Traditional clothing of Kosovo

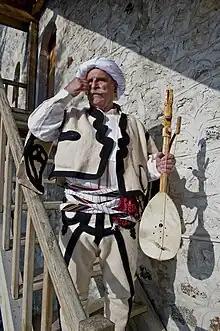
Traditional men's clothing of "Podgur", characterized by "marhama", as he carries the traditional instrument "Lahuta"

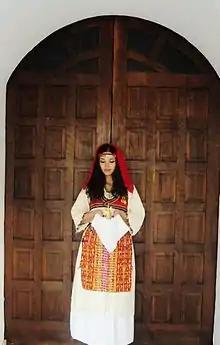
Women's "Podgur" apparel characterized by the crown lace

Among 140 types of traditional Albanian costumes, the Podgur's attire is Kosovar, differentiated by its variety and is an influence in all other regions. This costume belonged to the majority of the Illyrian and Albanian regions included in the international framework. The clothing items consist of the shirts of men and women, which are wide sleeved with a narrow collar which was buttoned up and a white traditional hat worn by men called "plis", leather moccasins or . According to archaeologists of the Museum of Pristina, Podgur's clothing dates back to the 5th and 4th century BC. However, transformations of this costume happened due to different social and cultural situations, technical inventions and also element exchange between the ethnic groups. From field investigation, it has been reported that in the 19th century and the first two decades of the 20th century, women's clothing went through morphological changes. The 19th-century look consisted of the combing of their hair and braiding them. They also wore red semi-spherical shaped hats which were embellished with tiny gold coins. Around the crown of the hat they wore a tight lace, "lidhëse", which was 60 cm long. It was tied so that their hair remained hidden. "Marhama" is a type of material which was worn along their neck and chin, but the embroidered tail of "marhama" was laid down along the right shoulder, and it was called "masdorja". The shirt was of foot-length and the sleeves were long and wide, approximately 35 cm and also embroidered. "Shtjellakët" (pështjellakët, mbështjellakët) which were pieces of material that resemble an apron, were big in size and tight in width, and it had geometrical motives, such as an axe or a circle. The moccasins were made from the skin of cattle and knitted with pieces of sheep skin. They were called "gogishte" moccasins. As belts, they wore woolen material called "shokë" which were knitted using a loom. It was of 3 cm width, and the embroidered part was tied on the back. Their colors were very characteristic and different, such as red, green, yellow and black. Children of rich families had their clothes knitted by tailors and that made them look like any other grown man. From puberty and on, children's clothing becomes more detailed. In this age boys start to wear "plis", where as in cold days they wore scarfs and , traditional white woolen pants. In the celibacy age boys wore (which were always white ), "plis" and vests. However, children clothing in general is characterized by its simplicity. It consists of a knee length shirt which is made of white fabric combined with vertical "shokë" which was of chestnut color. The wearing of "shokë" by children was very rare ; it was only worn during the years they were celibate and wanted to impress women their social circle. In youngster clothing, the white and black color were worn more often, whereas blazers were also enriched with red, yellow, green, and brown. During cold weather, youngsters also wore a certain type of hat called . It was made of woolen threads which were skull-shaped and they covered every part of the head and face except the eyes and nose. Blazers were also part of the youngster attire and were made of soutane, resembling the adult costume. Boys wore shoulder-length hair.